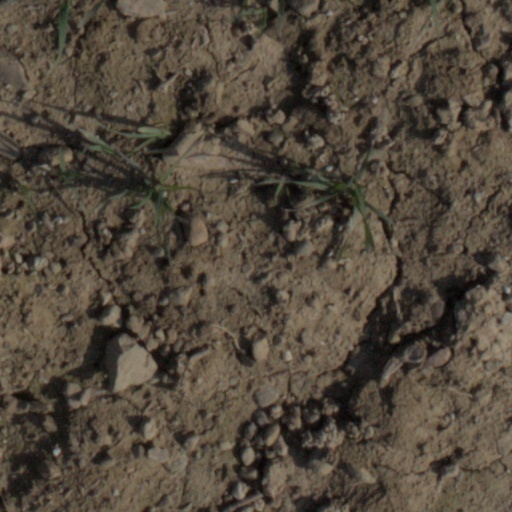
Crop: wheat